Mordechai Gebirtig

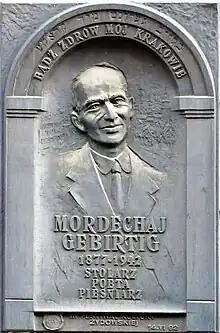
Portrait of Gebirtig in Poland, 2017

From 1906 he was a member of the Jewish Amateur Troupe in Kraków. He also wrote songs and theater reviews for , the Yiddish organ of the Jewish Social-Democratic Party. It was in such an environment that Gebirtig developed, encouraged by such professional writers and Yiddishist cultural activists as Avrom Reyzen, who for a time lived and published a journal in Krakow. Gebirtig's talent was his own, but he took the language, themes, types, tone, and timbre of his pieces from his surroundings, in some measure continuing the musical tradition of the popular Galician cabaret entertainers known as the Broder singers, who in turn were beholden to the yet older and still vital tradition of the badchen's (wedding jester's) improvisatory art.